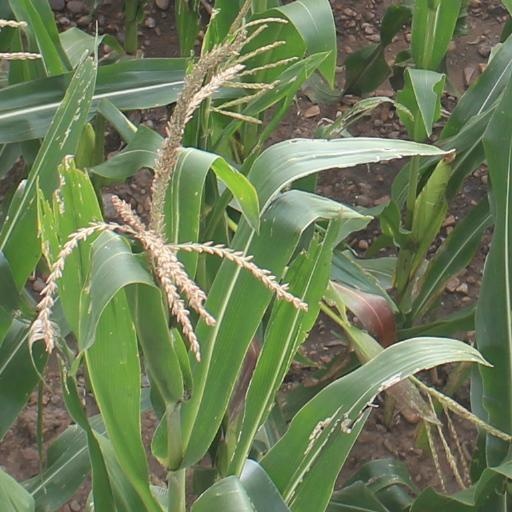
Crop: maize; corn